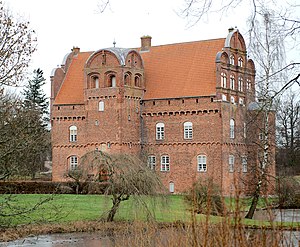
Hesselagergård
Hesselagergaard 2012
Hesselagergård ligger ved landsbyen Hesselager på Sydøstfyn. Den nævnes i 1200-tallet som krongods i Kong Valdemars Jordebog.